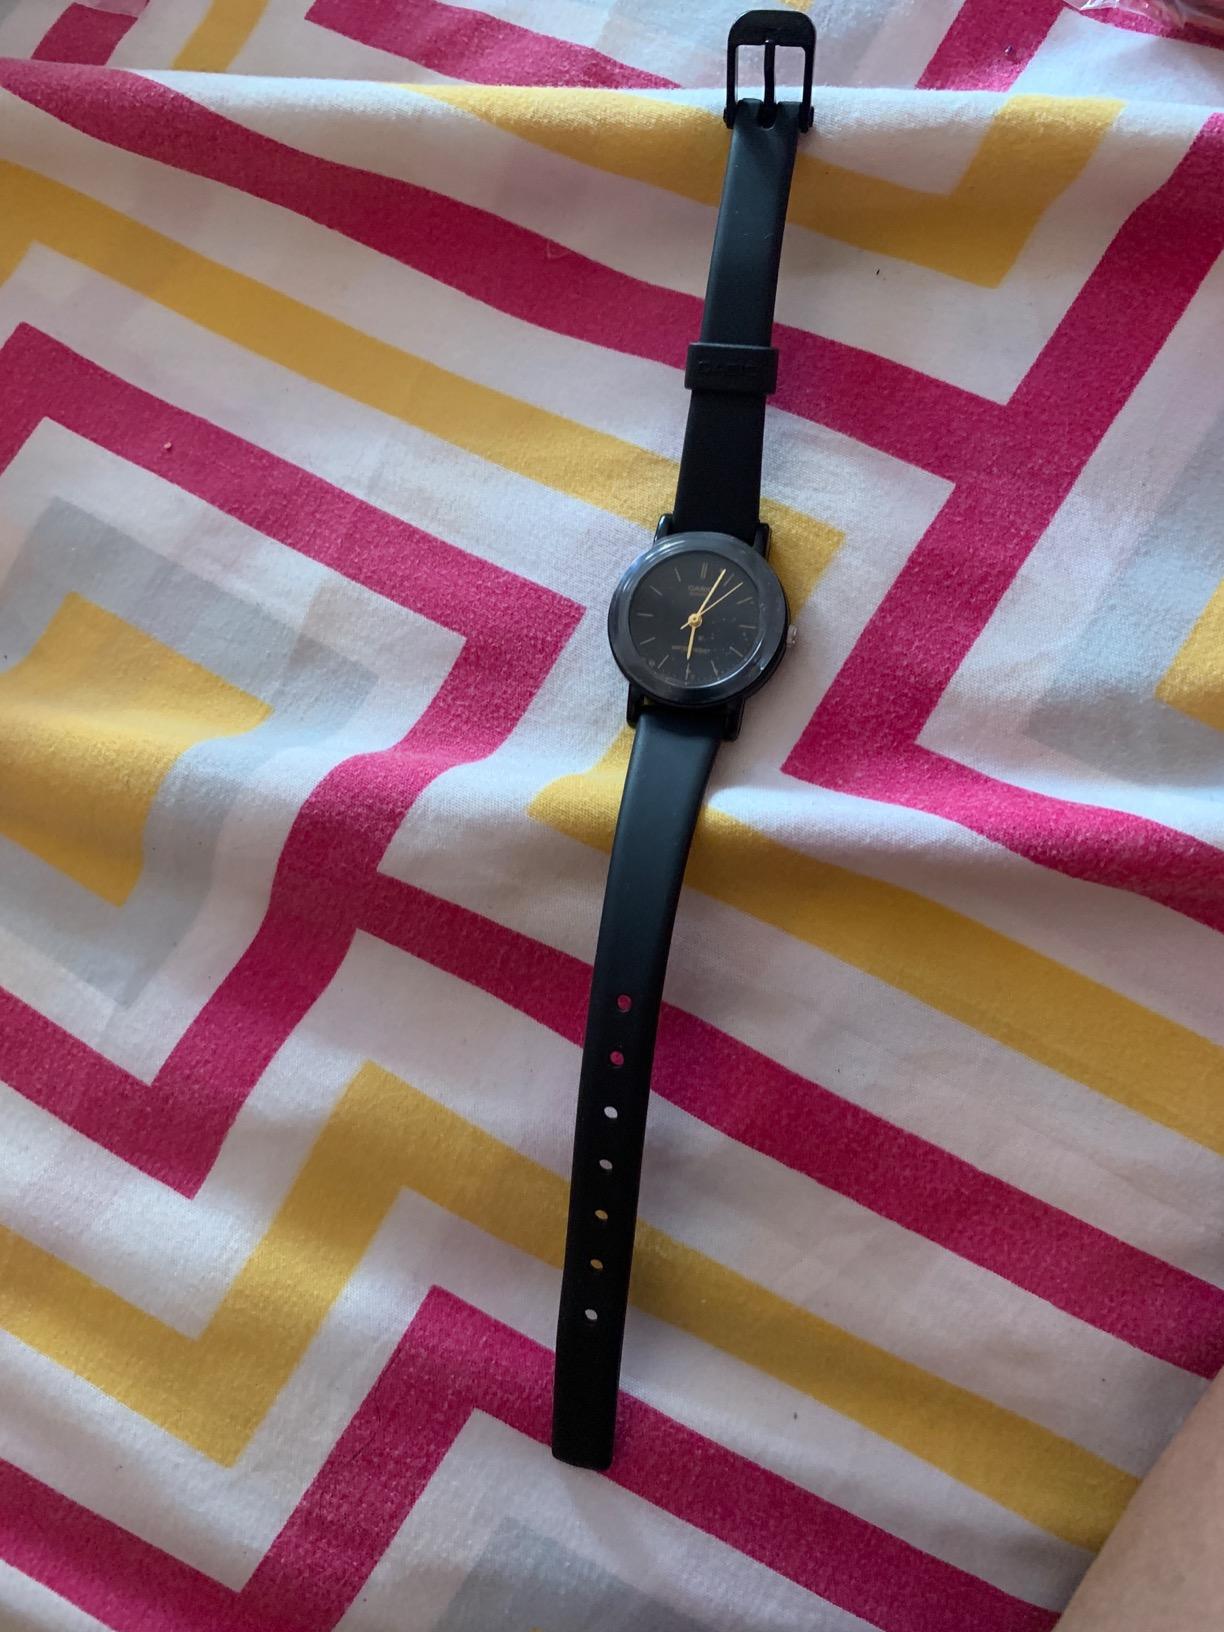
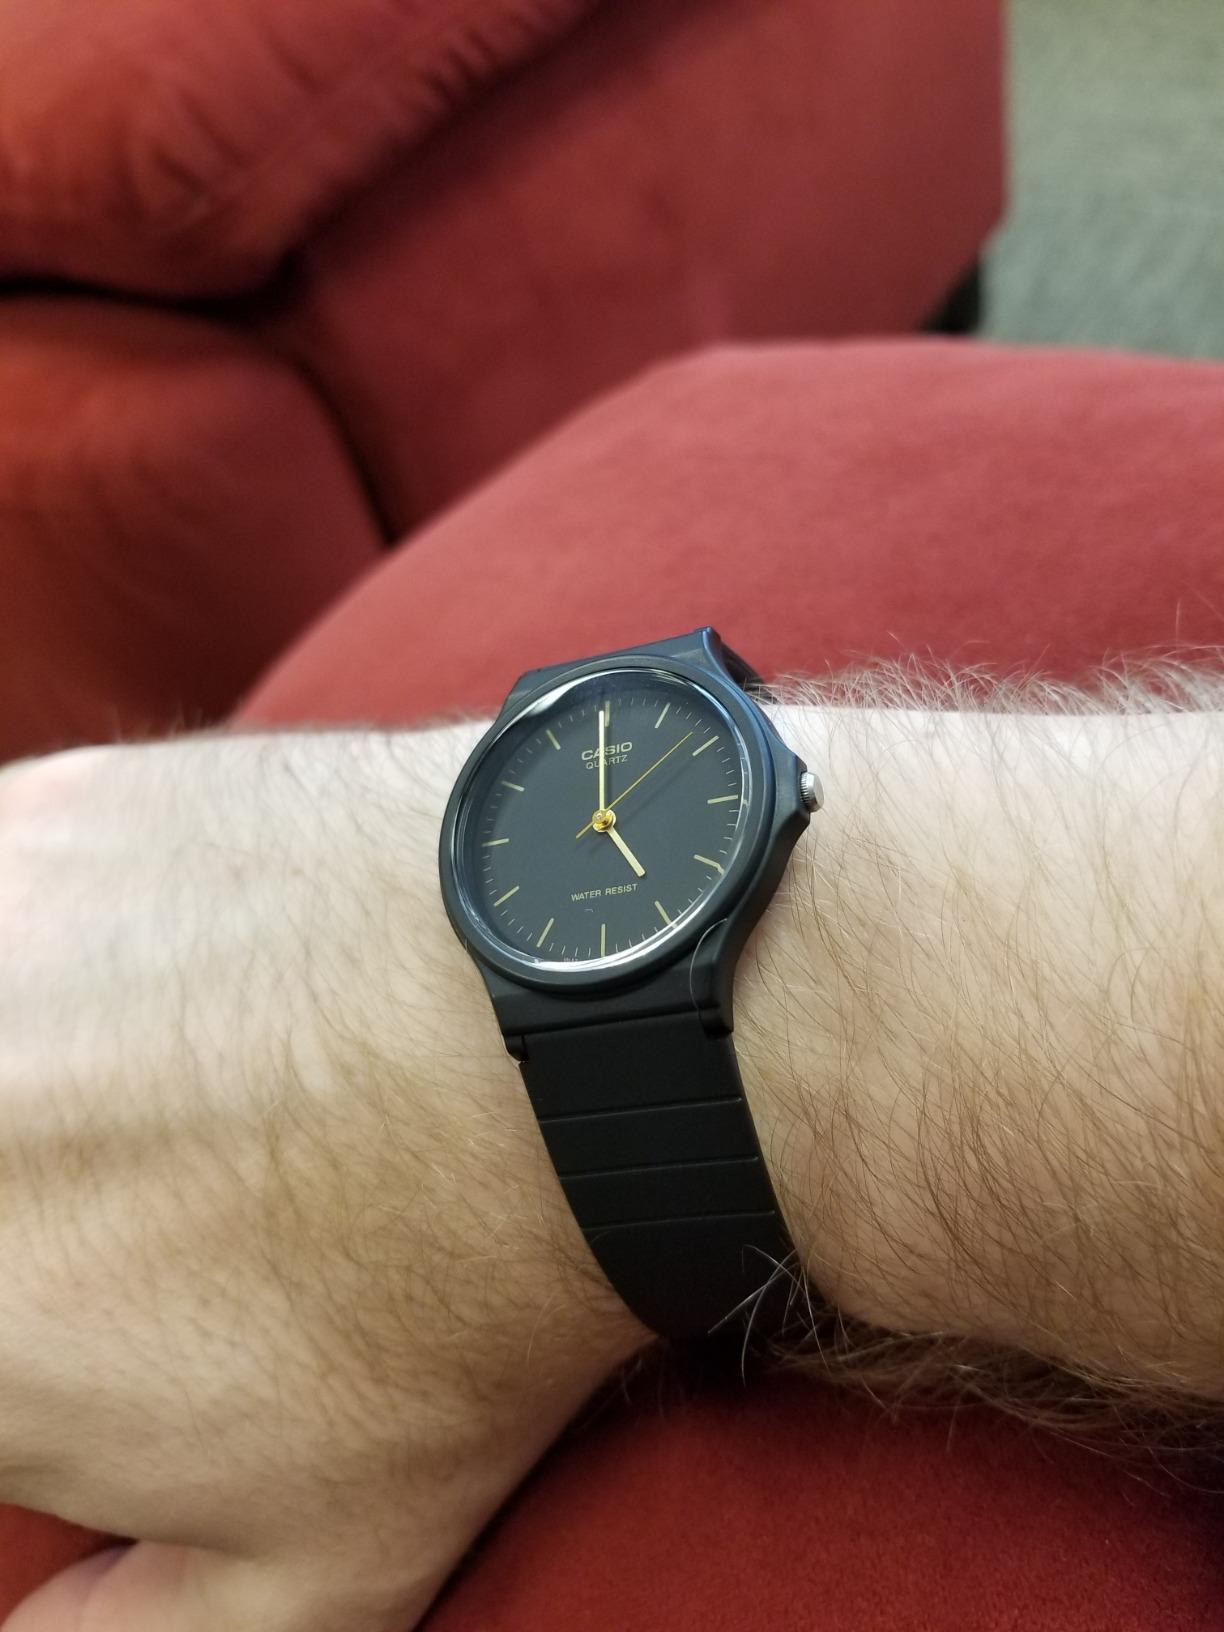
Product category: accessories_watch
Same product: no